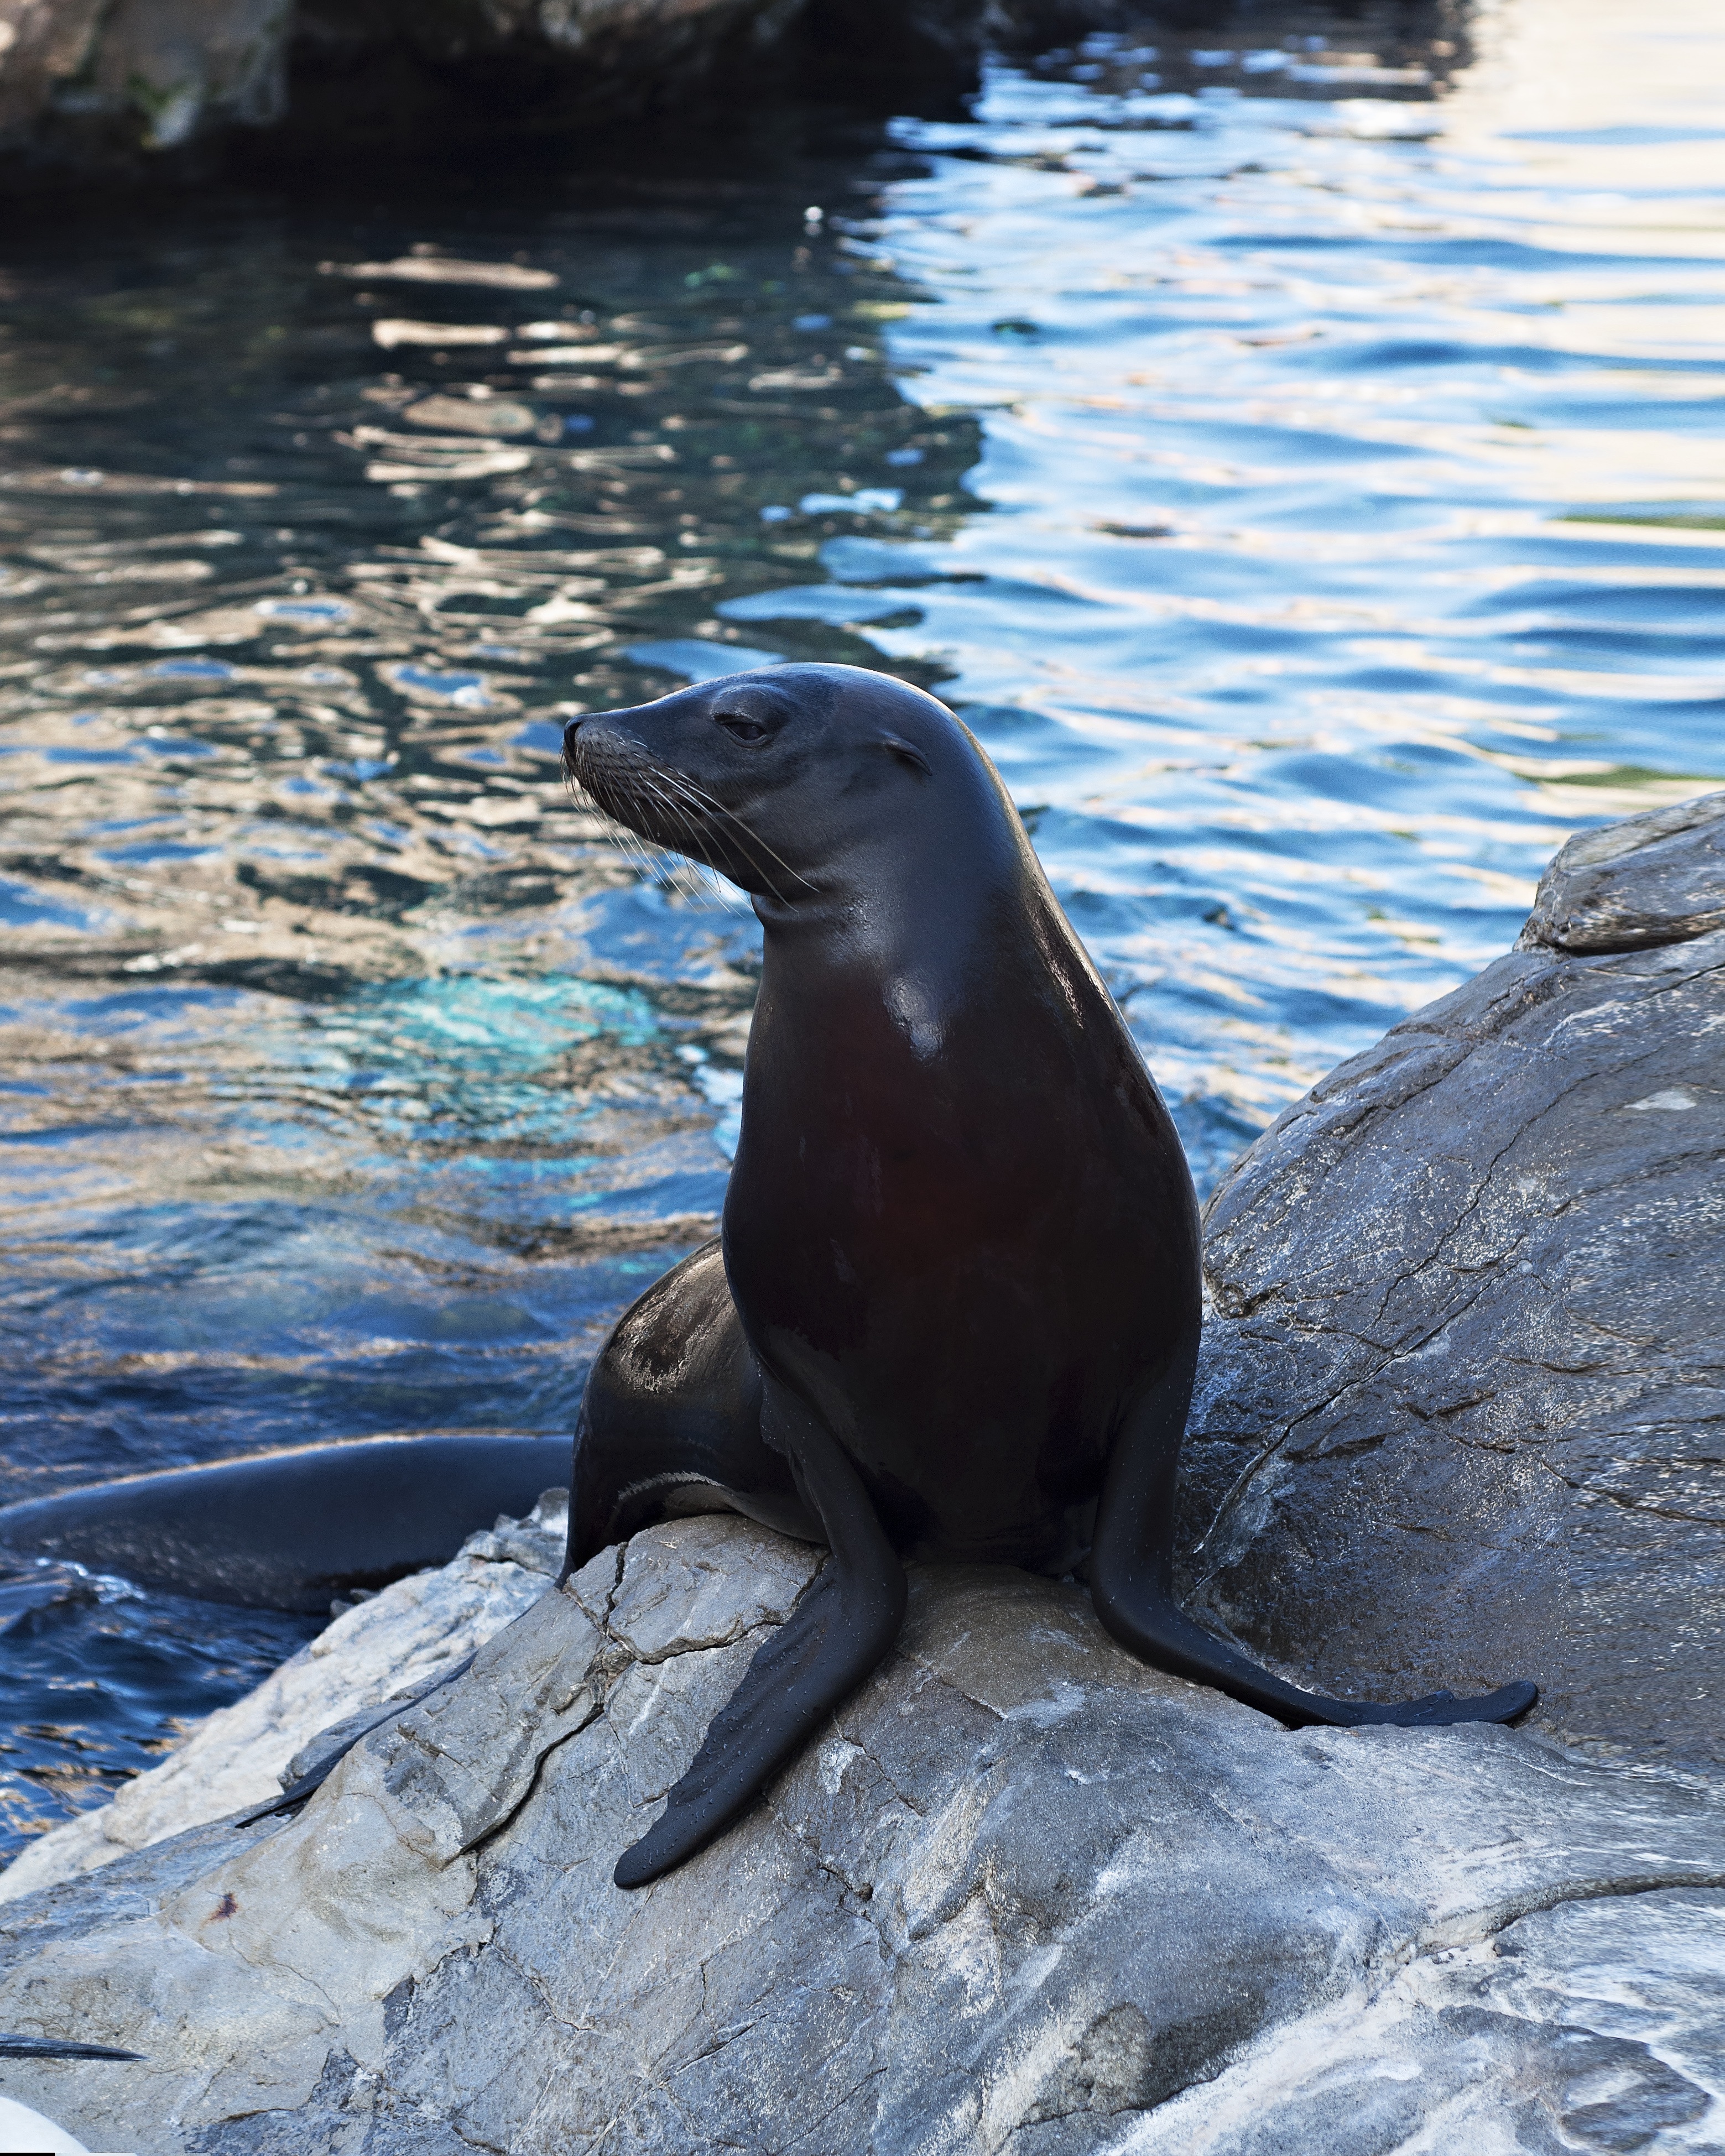
sea, wildlife, zoo, park, mammal, fauna, sea lion, animals, seals, vertebrate, mamals, marine mammal